History of Sparta

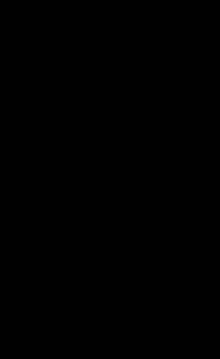
Trial of Agis

During the 3rd century BC, a social crisis slowly emerged: wealth had become concentrated amongst about 100 families and the number of equals (who had always formed the backbone of the Spartan army) had fallen to 700 (less than a tenth of its 9000 strong highpoint in the 7th century BC). Agis IV was the first Spartan king to attempt reform. His program combined debt cancellation and land reform. Opposition from King Leonidas was removed when he was deposed on somewhat dubious grounds. However, his opponents exploited a period when Agis IV was absent from Sparta and, on his return he was subjected to a travesty of a trial.